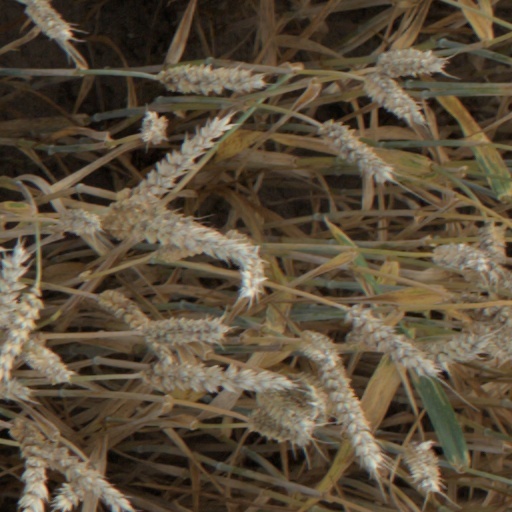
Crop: wheat